1966 NFL season

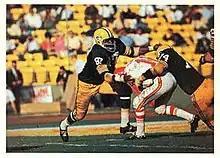
The Packers defeated the Chiefs in the first AFL–NFL Championship Game (Super Bowl I)

The 1966 NFL season was the 47th regular season of the National Football League, and the first season in which the Super Bowl was played, though it was called the AFL-NFL World Championship Game. The league expanded to 15 teams with the addition of the Atlanta Falcons, making a bye necessary one week for each team.